640 Broadway

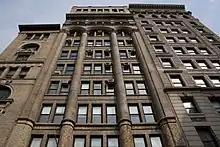
640 Broadway

640 Broadway (also known as 172 Crosby Street or 60-74 Bleecker Street) is a 9-story neoclassic construction located in the NoHo Historic District of Lower Manhattan, New York City. This current structure replaced a former building that housed the Empire State Bank. After a fire destroyed the site in 1896, B. Lichtenstein, who owned the property since 1886, commissioned German architects Delemos & Cordes to redevelop the lot. Known for their Renaissance Revival and Classical Revival style, Delemos & Cordes contributed a number of properties to the Ladies Historic District, most notably the Siegel-Cooper Department Store (1896-1898) and Adams Dry Good Store (1902). The team is also responsible for the design of Macy's Herald Square, a landmarked retail space in Midtown Manhattan.